The Ground Truth

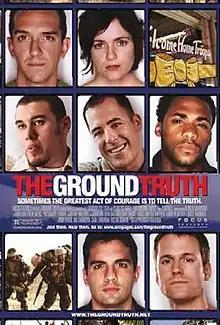
Theatrical release poster

The Ground Truth (also known as The Ground Truth: After the Killing Ends) is a 2006 documentary film about veterans of the Iraq War. It was directed and produced by Patricia Foulkrod.